Evergreen Point Floating Bridge (1963)

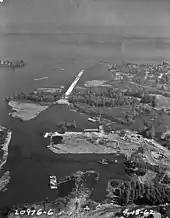
Aerial view of the Evergreen Point Floating Bridge under construction, 1962. This shows the causeway extending from Foster Island in the Washington Park Arboretum roughly east to where Union Bay opens up into Lake Washington. Evergreen Point is across the lake.

The bridge was opened for commuter traffic on August 28, 1963, after three years of construction. It was built as a four-lane toll bridge to provide easy access from Seattle to Eastside communities such as Bellevue, Kirkland, and Redmond. The total cost of the bridge, in 1961 dollars, was $21 million (at least $127 million in 2011 dollars). To make up for this cost, commuters paid a 35-cent toll in each direction until June 22, 1979. The tollbooths were removed and the plaza space was converted into a flyer stop for Metro Transit buses.